Stepan Zoryan

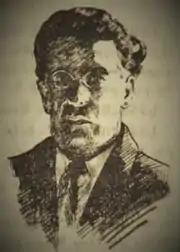

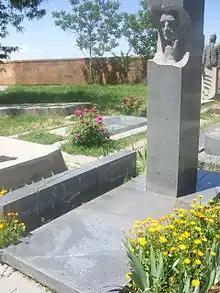
Tomb of Stepan Zoryan in Yerevan

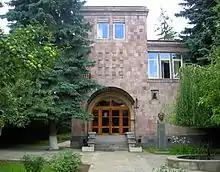
Stepan Zoryan state museum in Vanadzor

Stepan Yeghiayi Zoryan (born Stepan Yeghiayi Arakelyan; September 16, 1890 – October 14, 1967) was a Soviet Armenian writer.